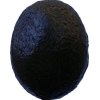
Label: black_avocado